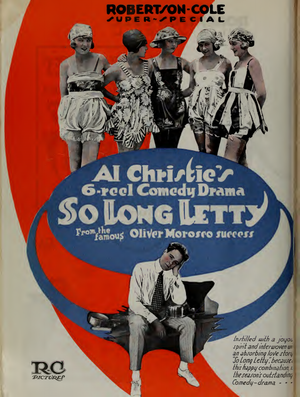
So Long Letty est un film américain réalisé par Al Christie, sorti en 1920.